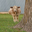
Label: cattle